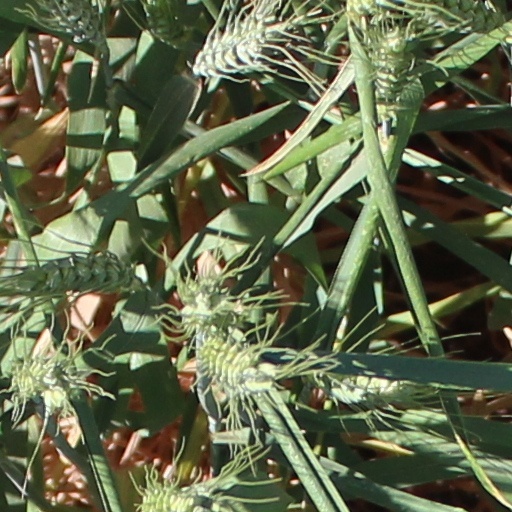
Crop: wheat